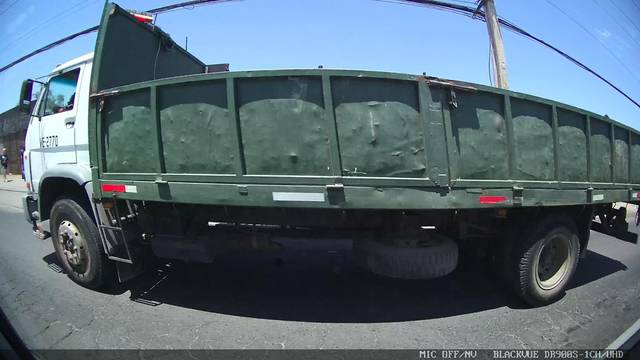
Region: Chile
Coordinates: -33.598, -70.577